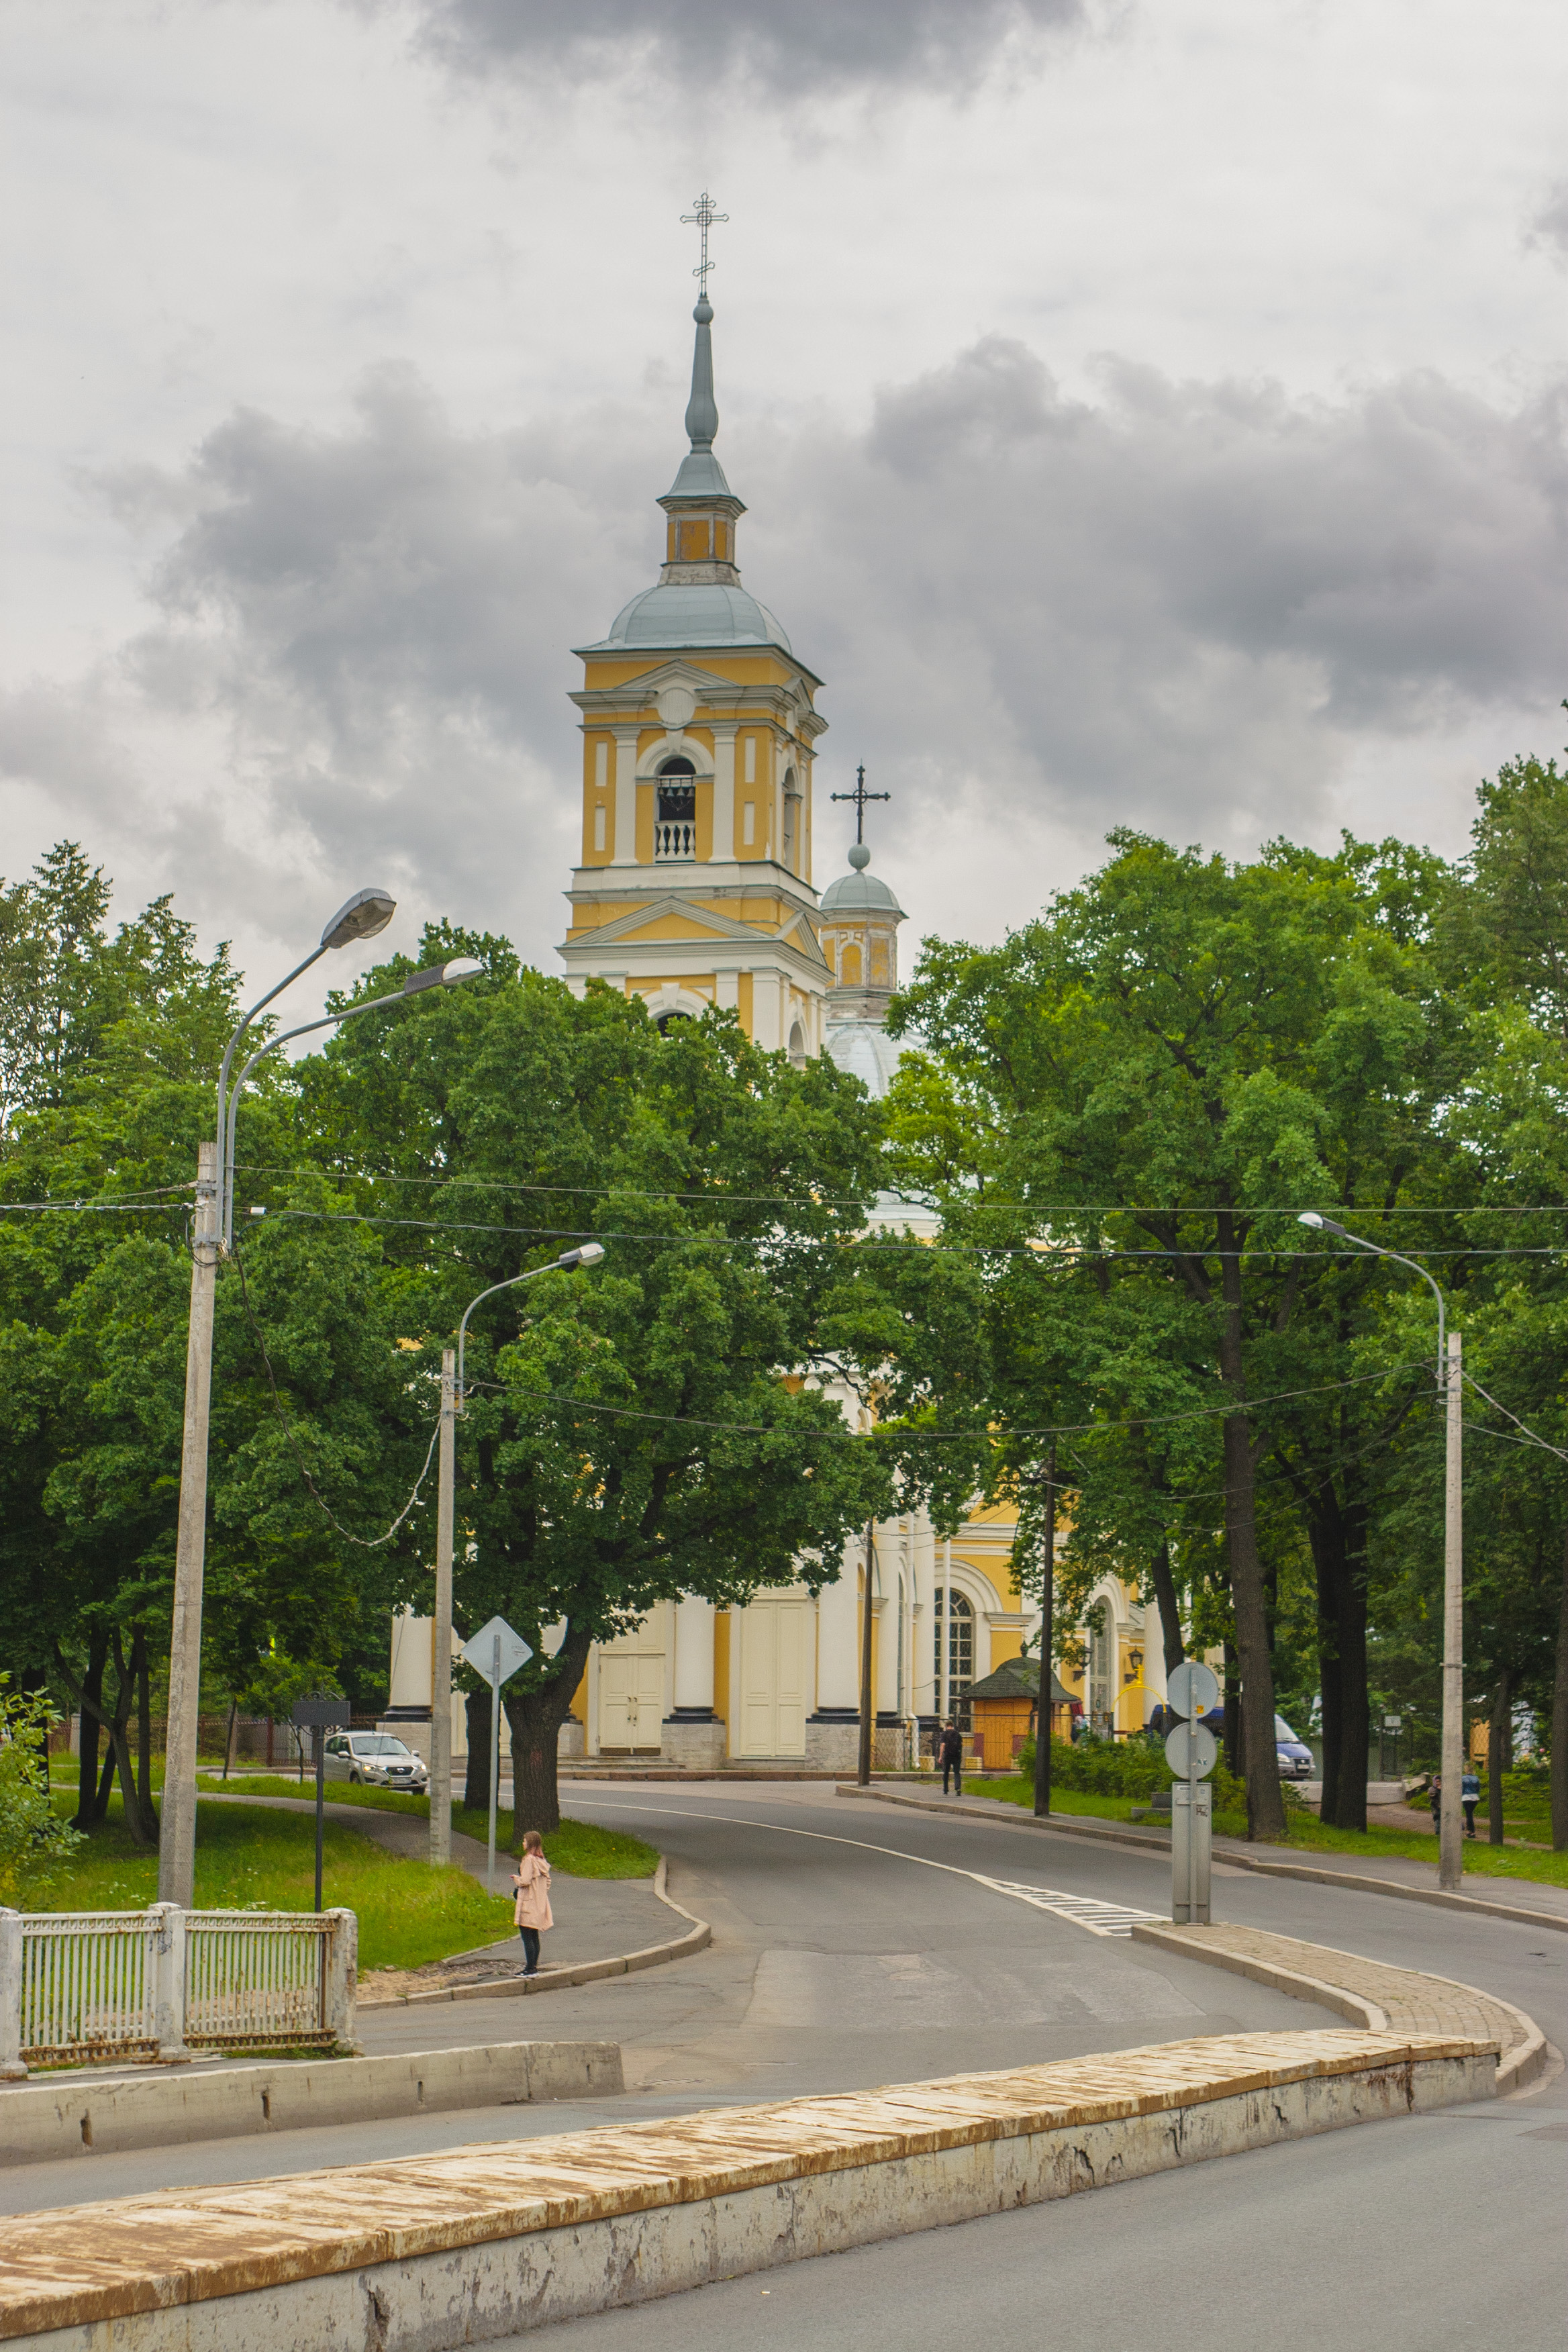
tree, town, landmark, building, church, sky, architecture, steeple, city, place of worship, neighbourhood, house, street, spire, road, residential area, tower, cloud, facade, cathedral, tourism, bell tower, vacation, chapel, road surface, plaza, convent